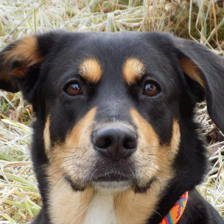
Label: animals